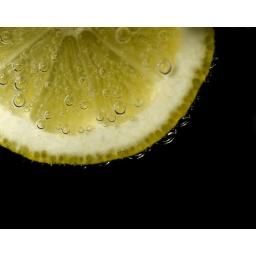
shot on a black backgound. the lemon is in a vase with soda water to create the fizz,lit from behind